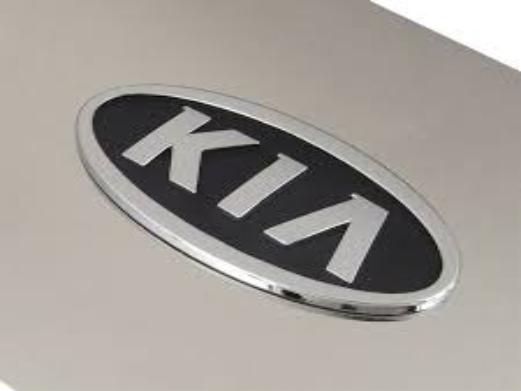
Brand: kia da
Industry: Transportation